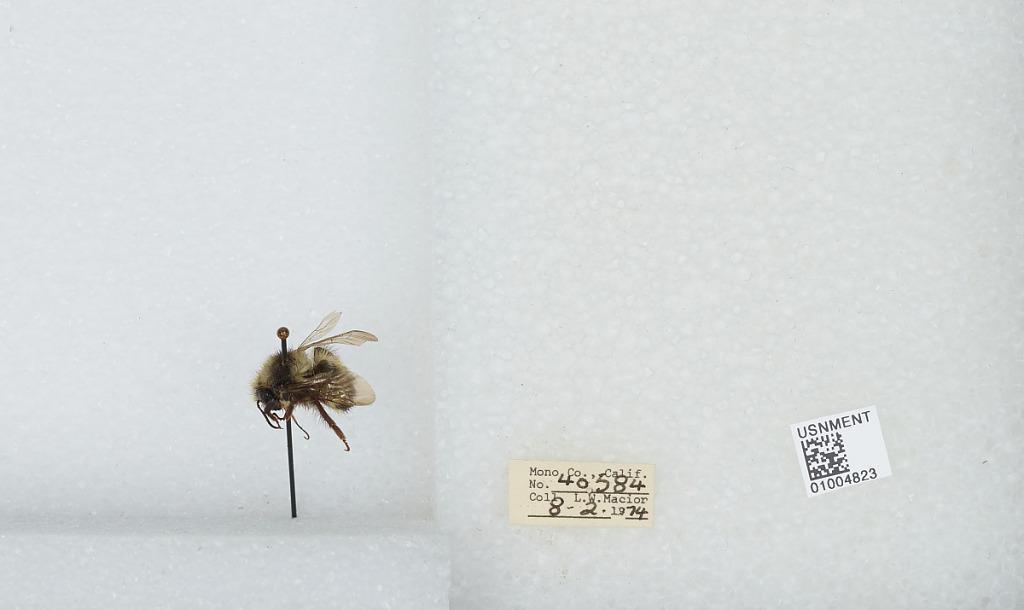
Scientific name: Bombus (Pyrobombus) flavifrons Cresson
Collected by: L. Macior
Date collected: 1974-8-2
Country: United States
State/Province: California
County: Mono
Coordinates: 37.92, -118.87